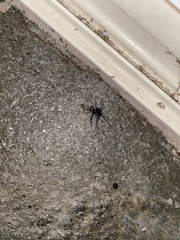
Species: Lactrodectus_hesperus